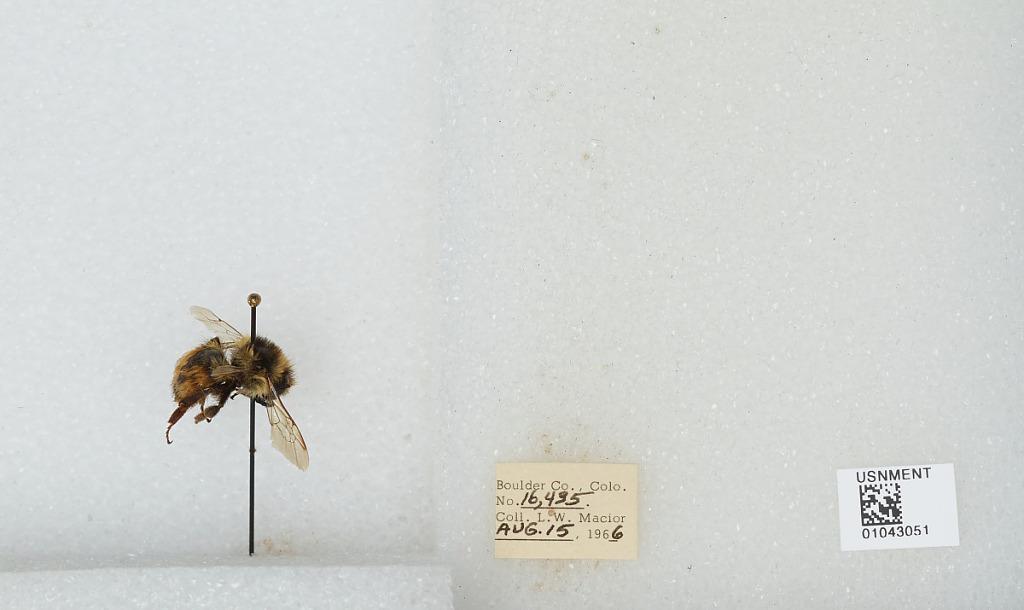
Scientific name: Bombus (Pyrobombus) bifarius Cresson
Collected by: L. Macior
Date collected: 1966-8-15
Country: United States
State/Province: Colorado
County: Boulder
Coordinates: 40.015, -105.27